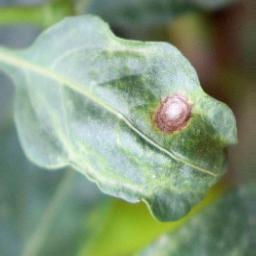
Label: cercospora